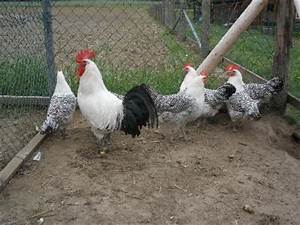
Label: gallina